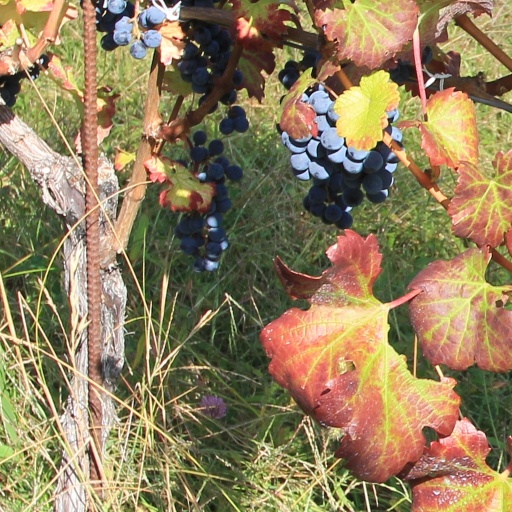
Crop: grape